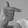
ASL letter: T